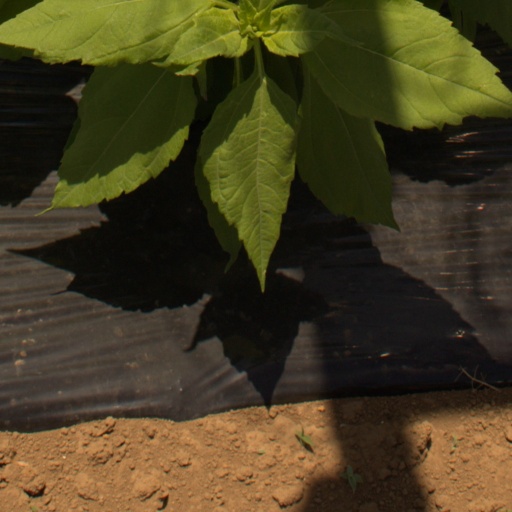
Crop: Jerusalem artichoke